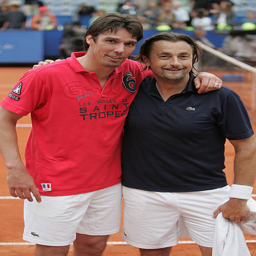
tennis players pose after a charity match during day .